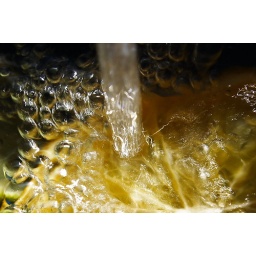
water abstract in yellow